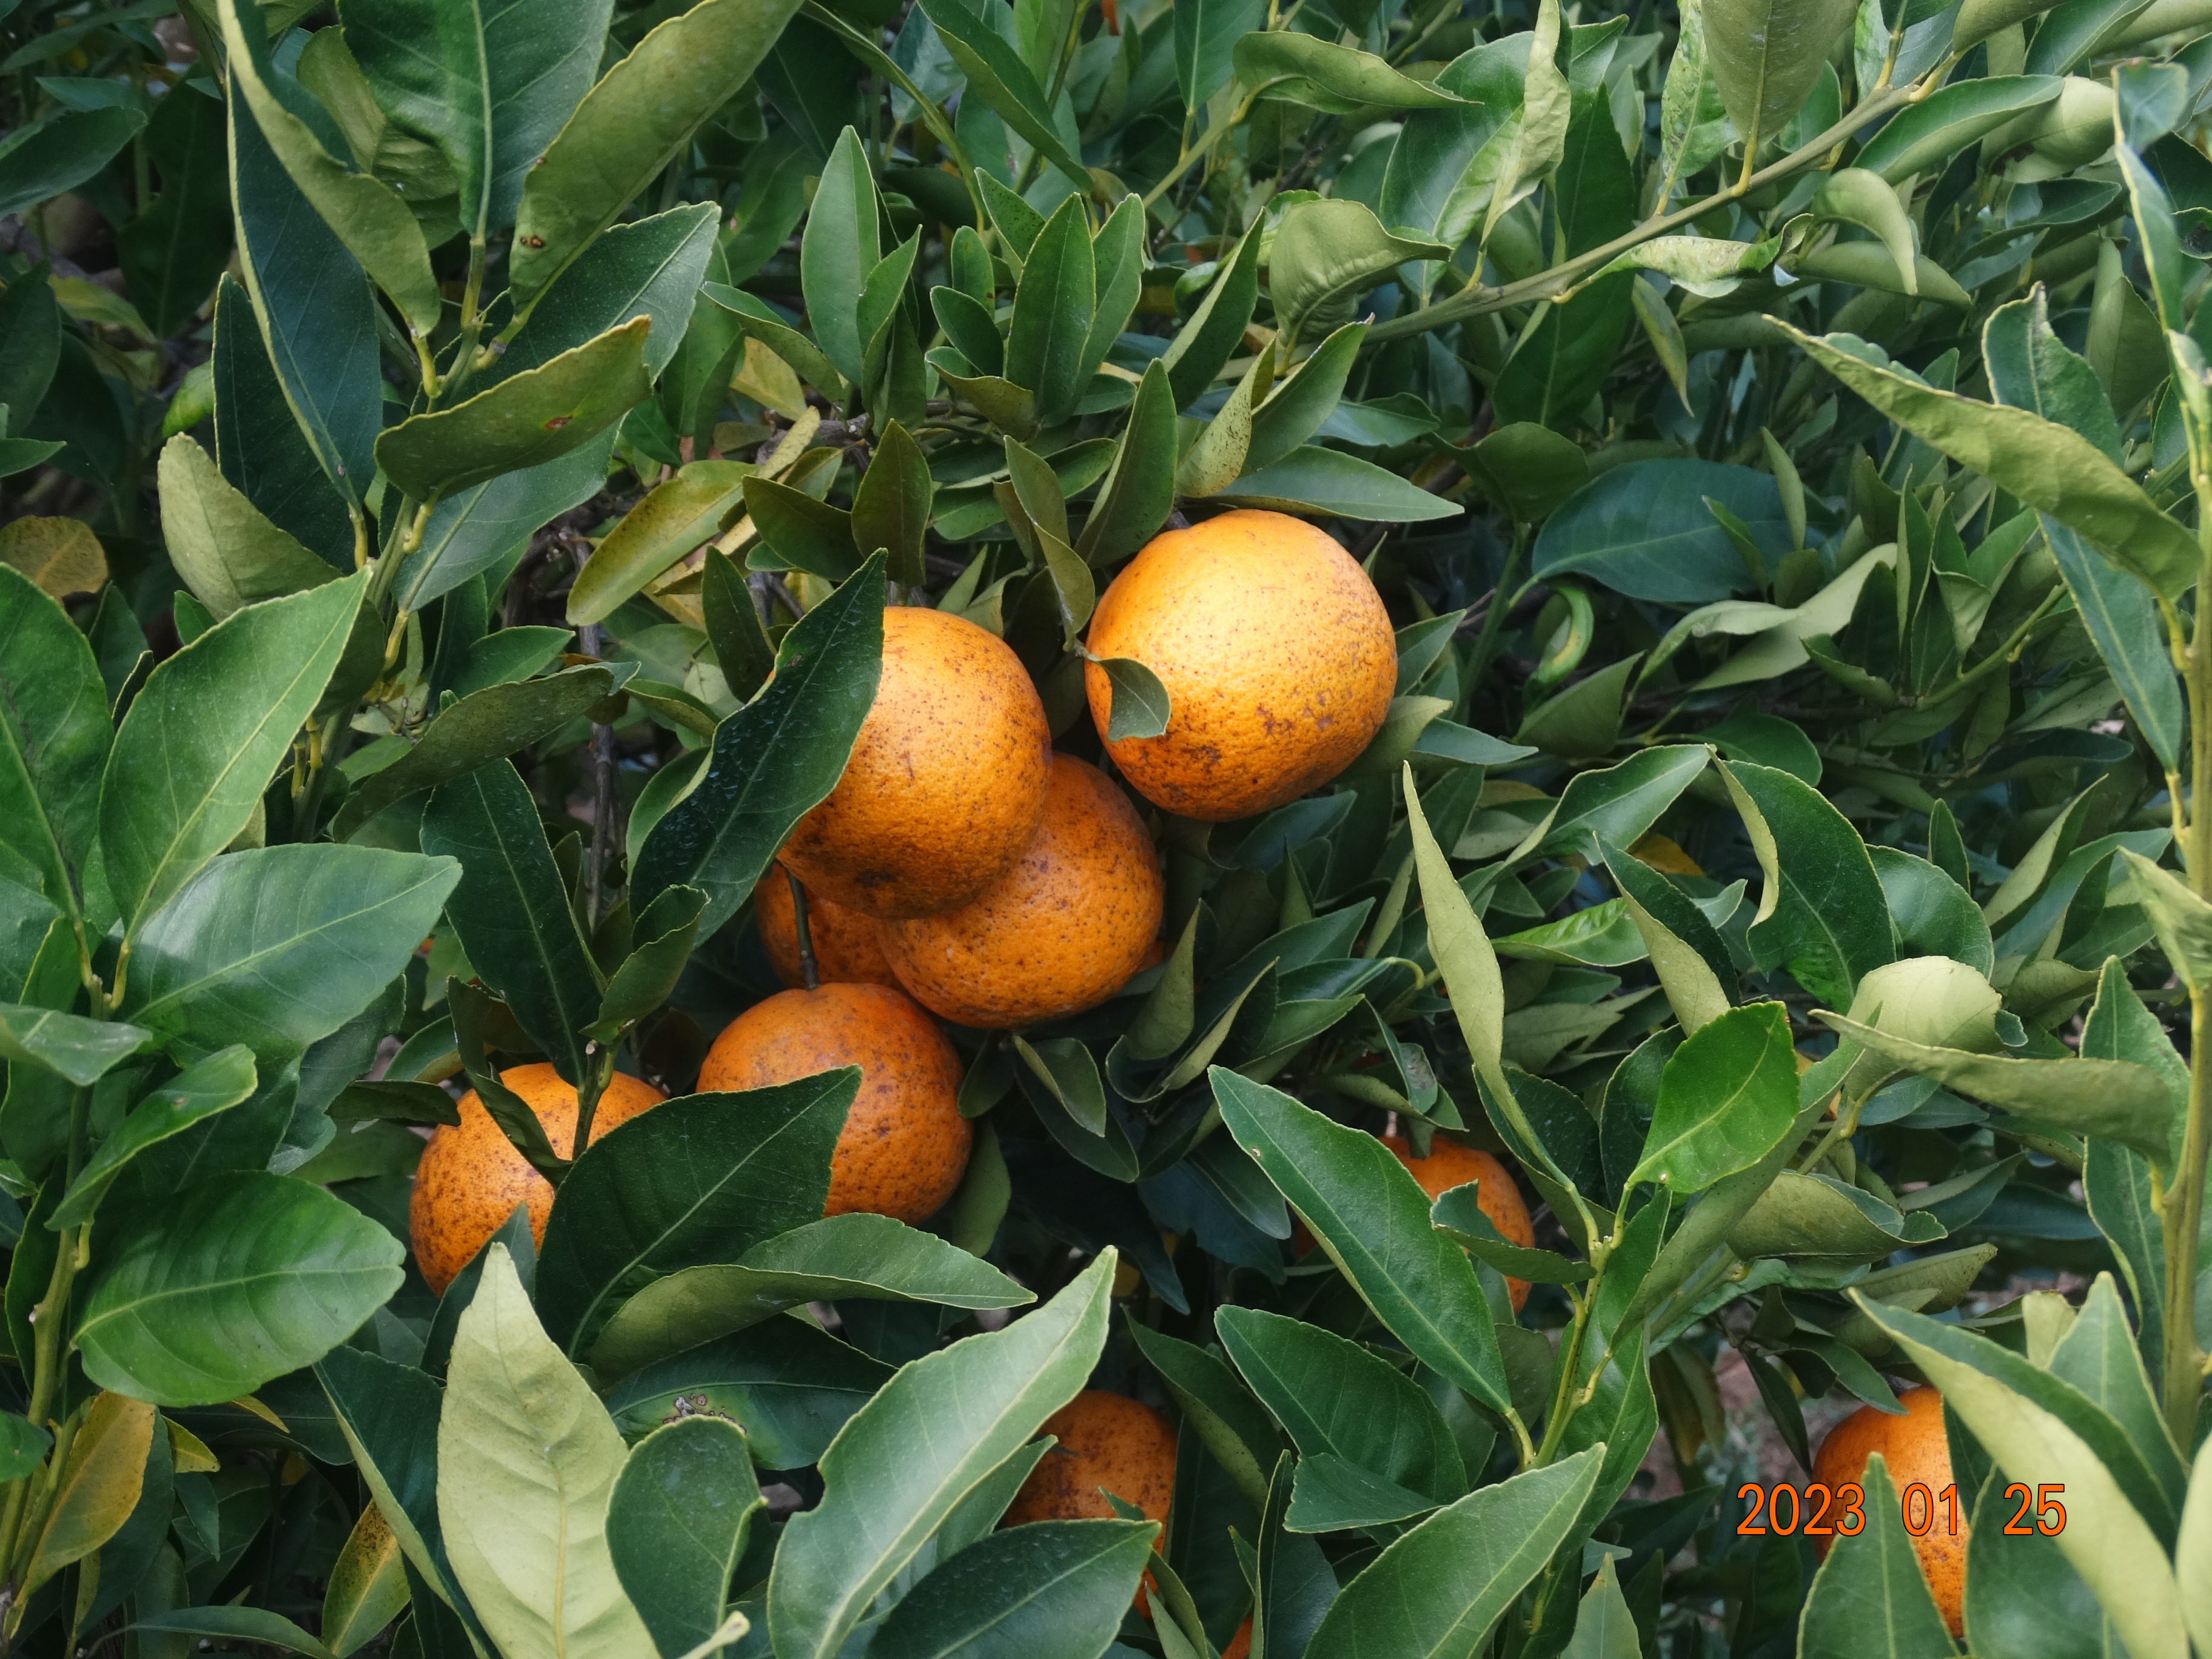
Citrus fruit variety: murcott